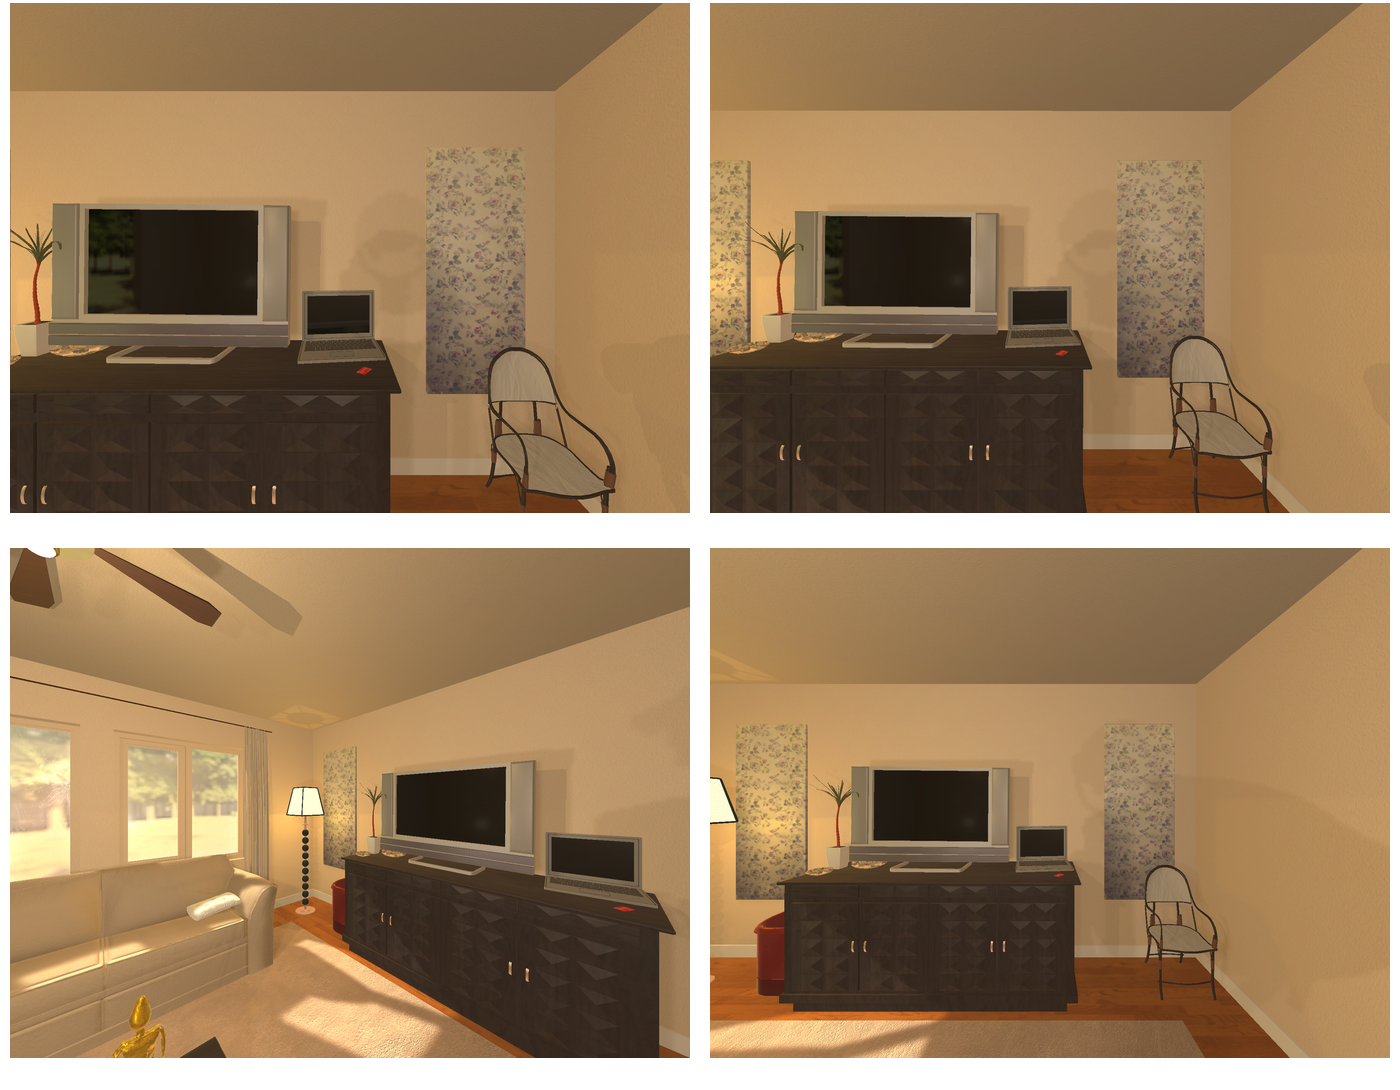Task instruction: Open the dresser.
Answer: {"task_instruction": "Open the dresser.", "nodes": ["dresser", "handle1", "handle2", "handle3", "handle4"], "edges": [{"functional_relationship": "openorclose", "object1": "handle1", "object2": "dresser", "spatial_relations": ["close", "in_front_of"], "is_touching": true}, {"functional_relationship": "openorclose", "object1": "handle2", "object2": "dresser", "spatial_relations": ["close", "in_front_of"], "is_touching": true}, {"functional_relationship": "openorclose", "object1": "handle3", "object2": "dresser", "spatial_relations": ["close", "in_front_of"], "is_touching": true}, {"functional_relationship": "openorclose", "object1": "handle4", "object2": "dresser", "spatial_relations": ["close", "in_front_of"], "is_touching": true}], "action_type": "pull", "function_type": "open_close_control"}